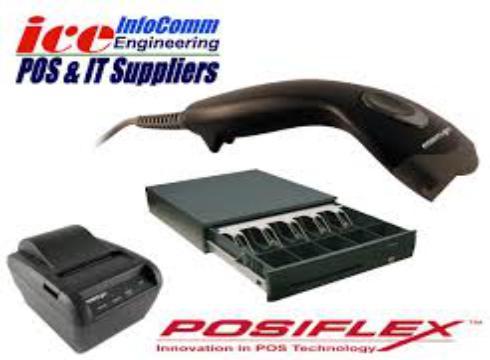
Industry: Others